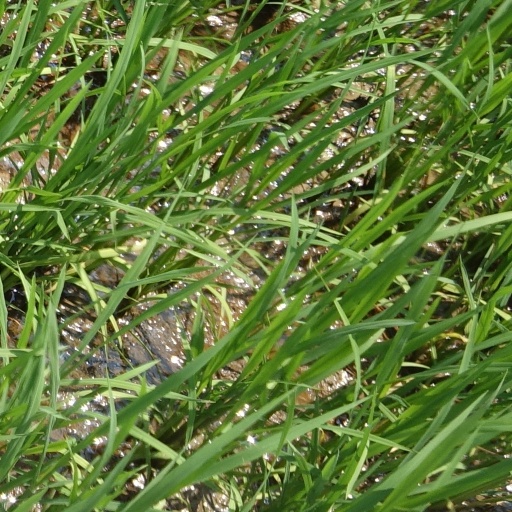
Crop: rice